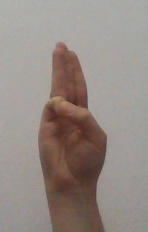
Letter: thaa